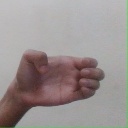
अक्षर: ख